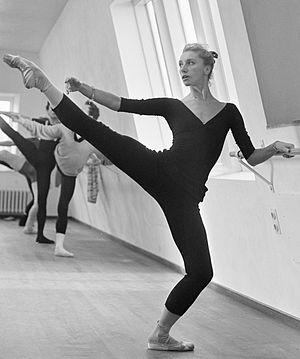
Alla Yevgenyevna Osipenko, née le 16 juin 1932 à Léningrad, est une ballerine soviétique.